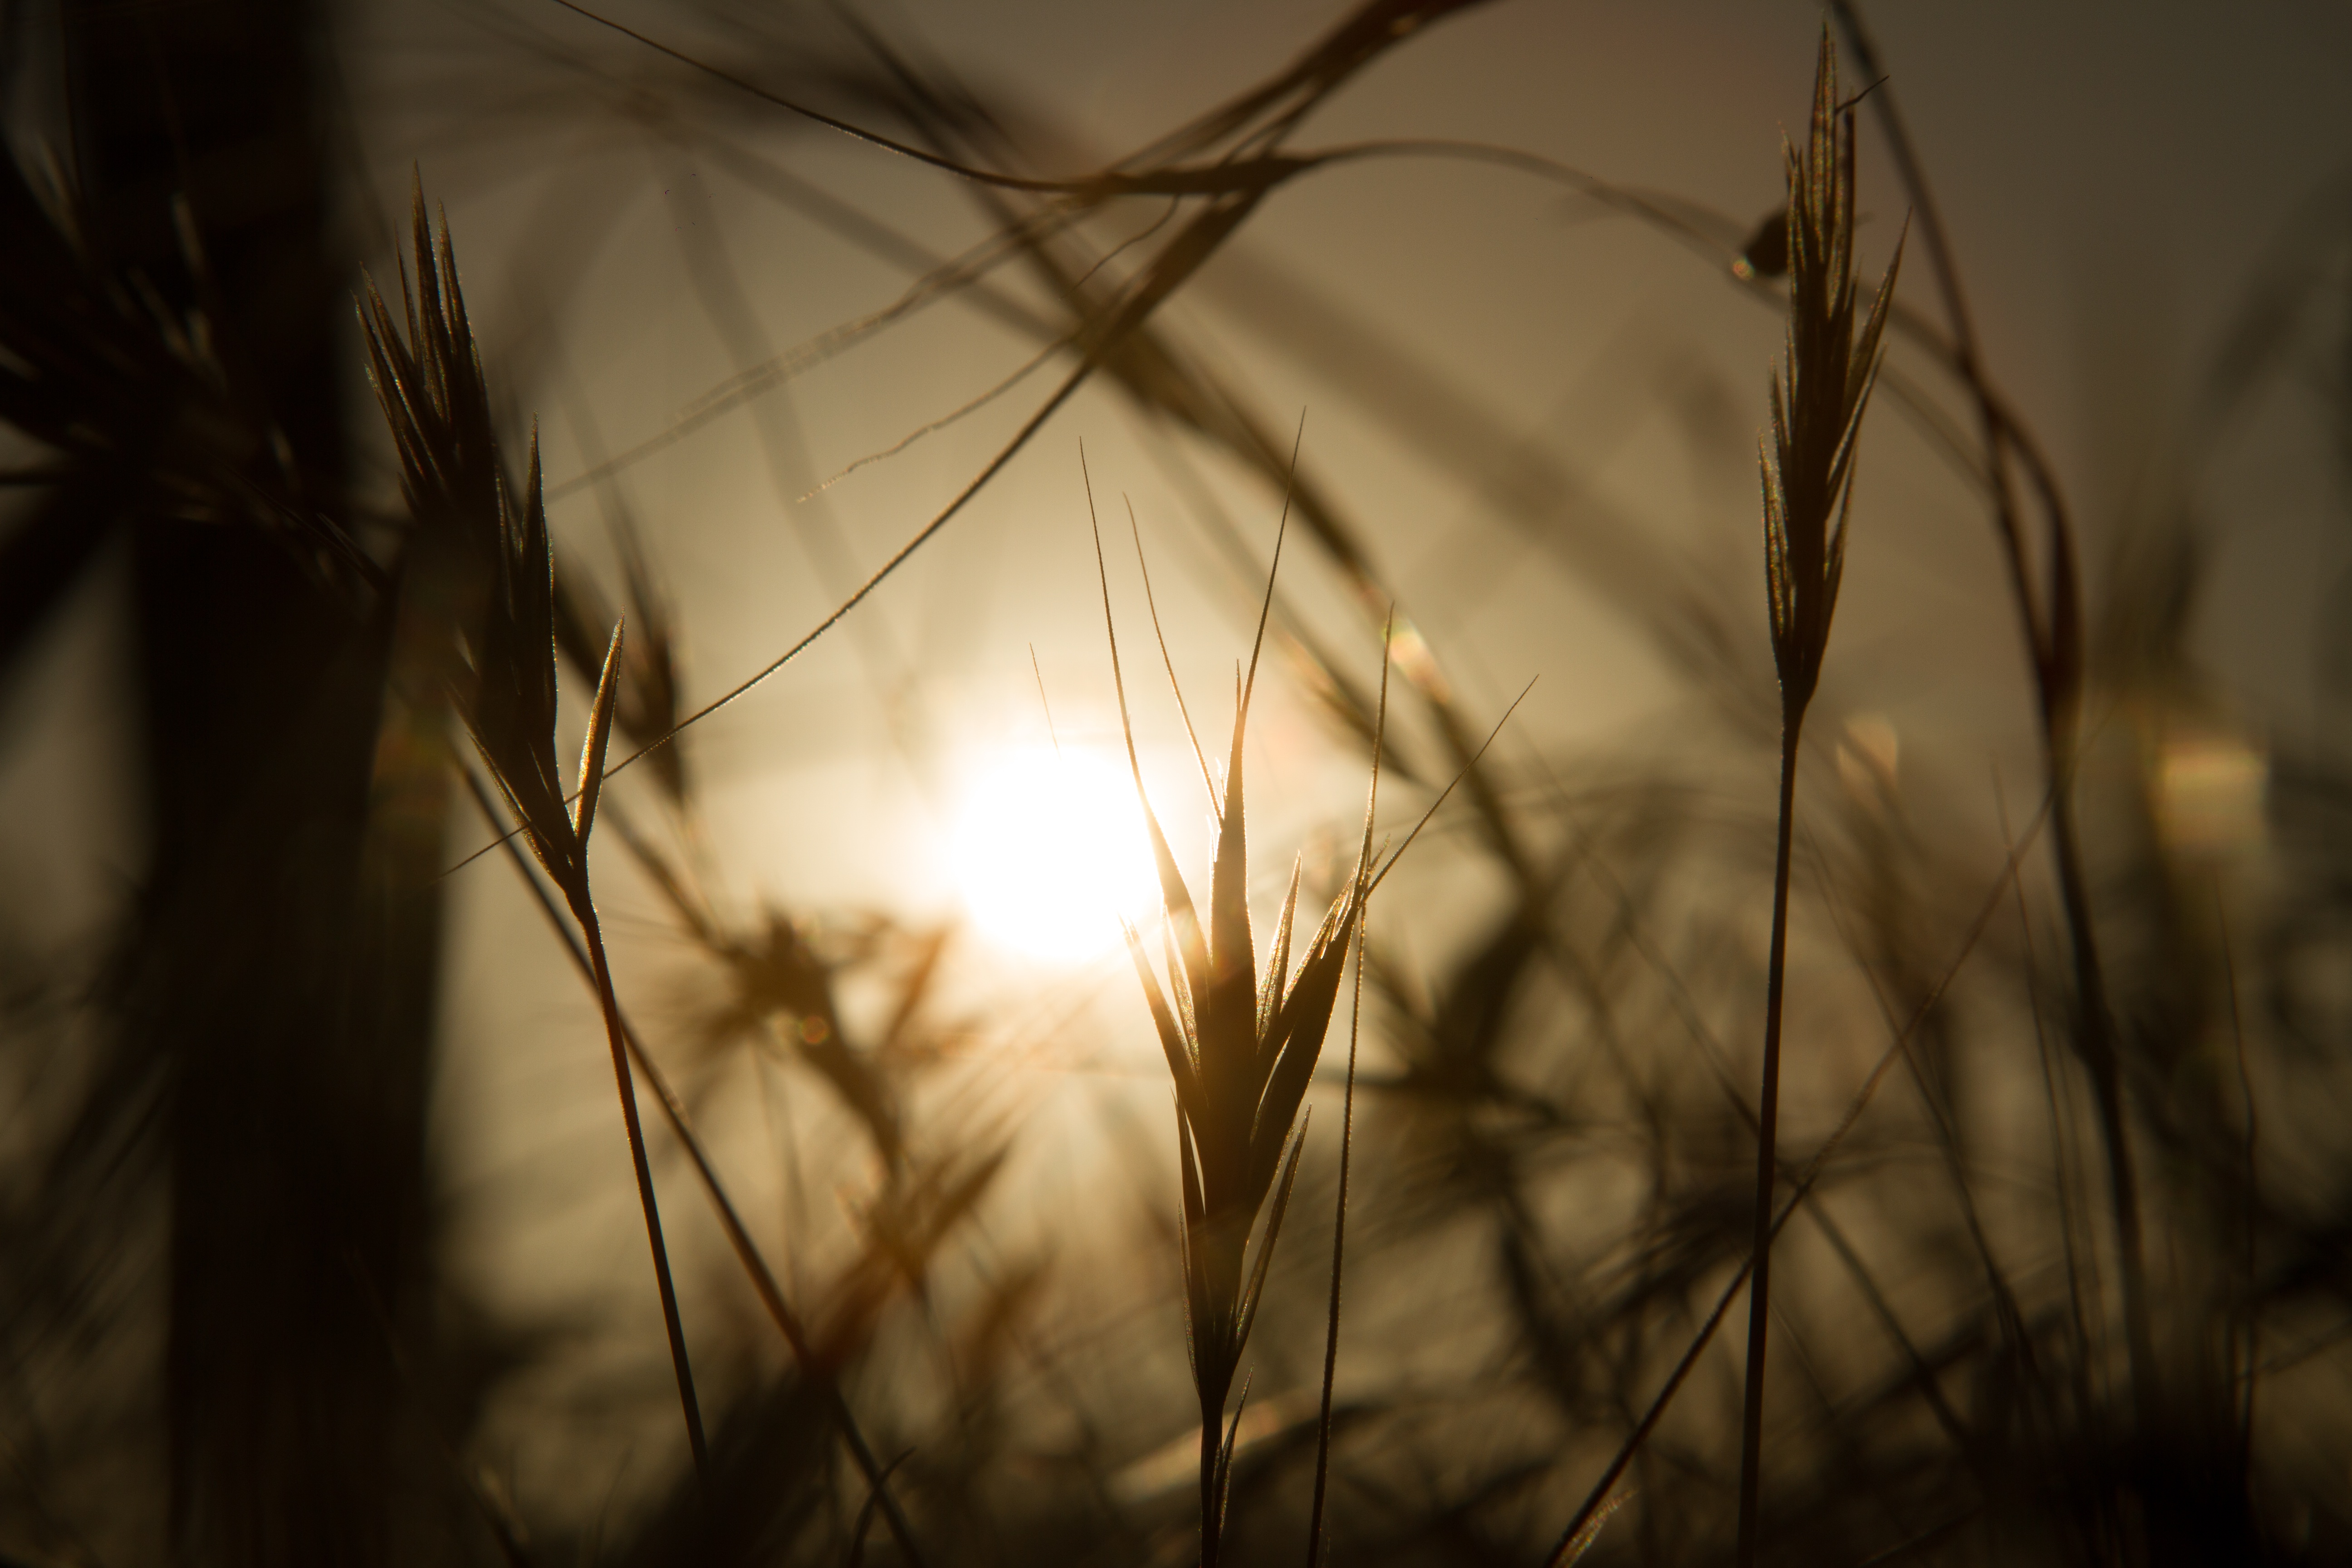
tree, nature, grass, branch, light, plant, sun, sunset, sunlight, morning, leaf, atmosphere, evening, reflection, autumn, darkness, macro photography, atmospheric phenomenon, grass family